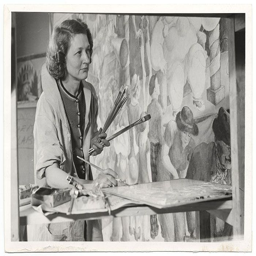
actor working on a mural for organisation